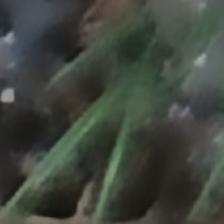
Label: single